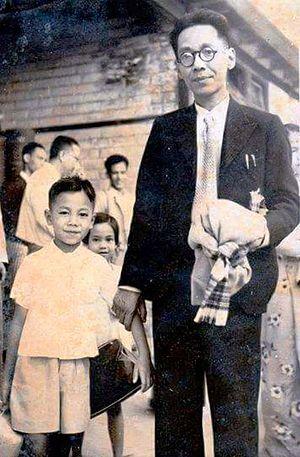
Htin Kyaw, né le 20 juillet 1946, est un homme d'État birman. Membre de la Ligue nationale pour la démocratie, il est président de la République du 30 mars 2016 au 21 mars 2018.